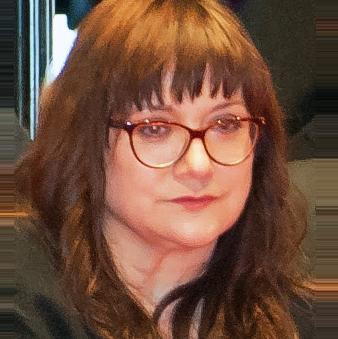
Age: 54